Gene Hooks Stadium

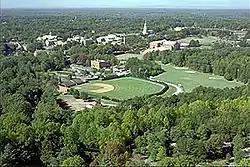

Gene Hooks Stadium was a baseball stadium in Winston-Salem, North Carolina. It was the primary home field of the Wake Forest Demon Deacons baseball program from 1981 through 2008.